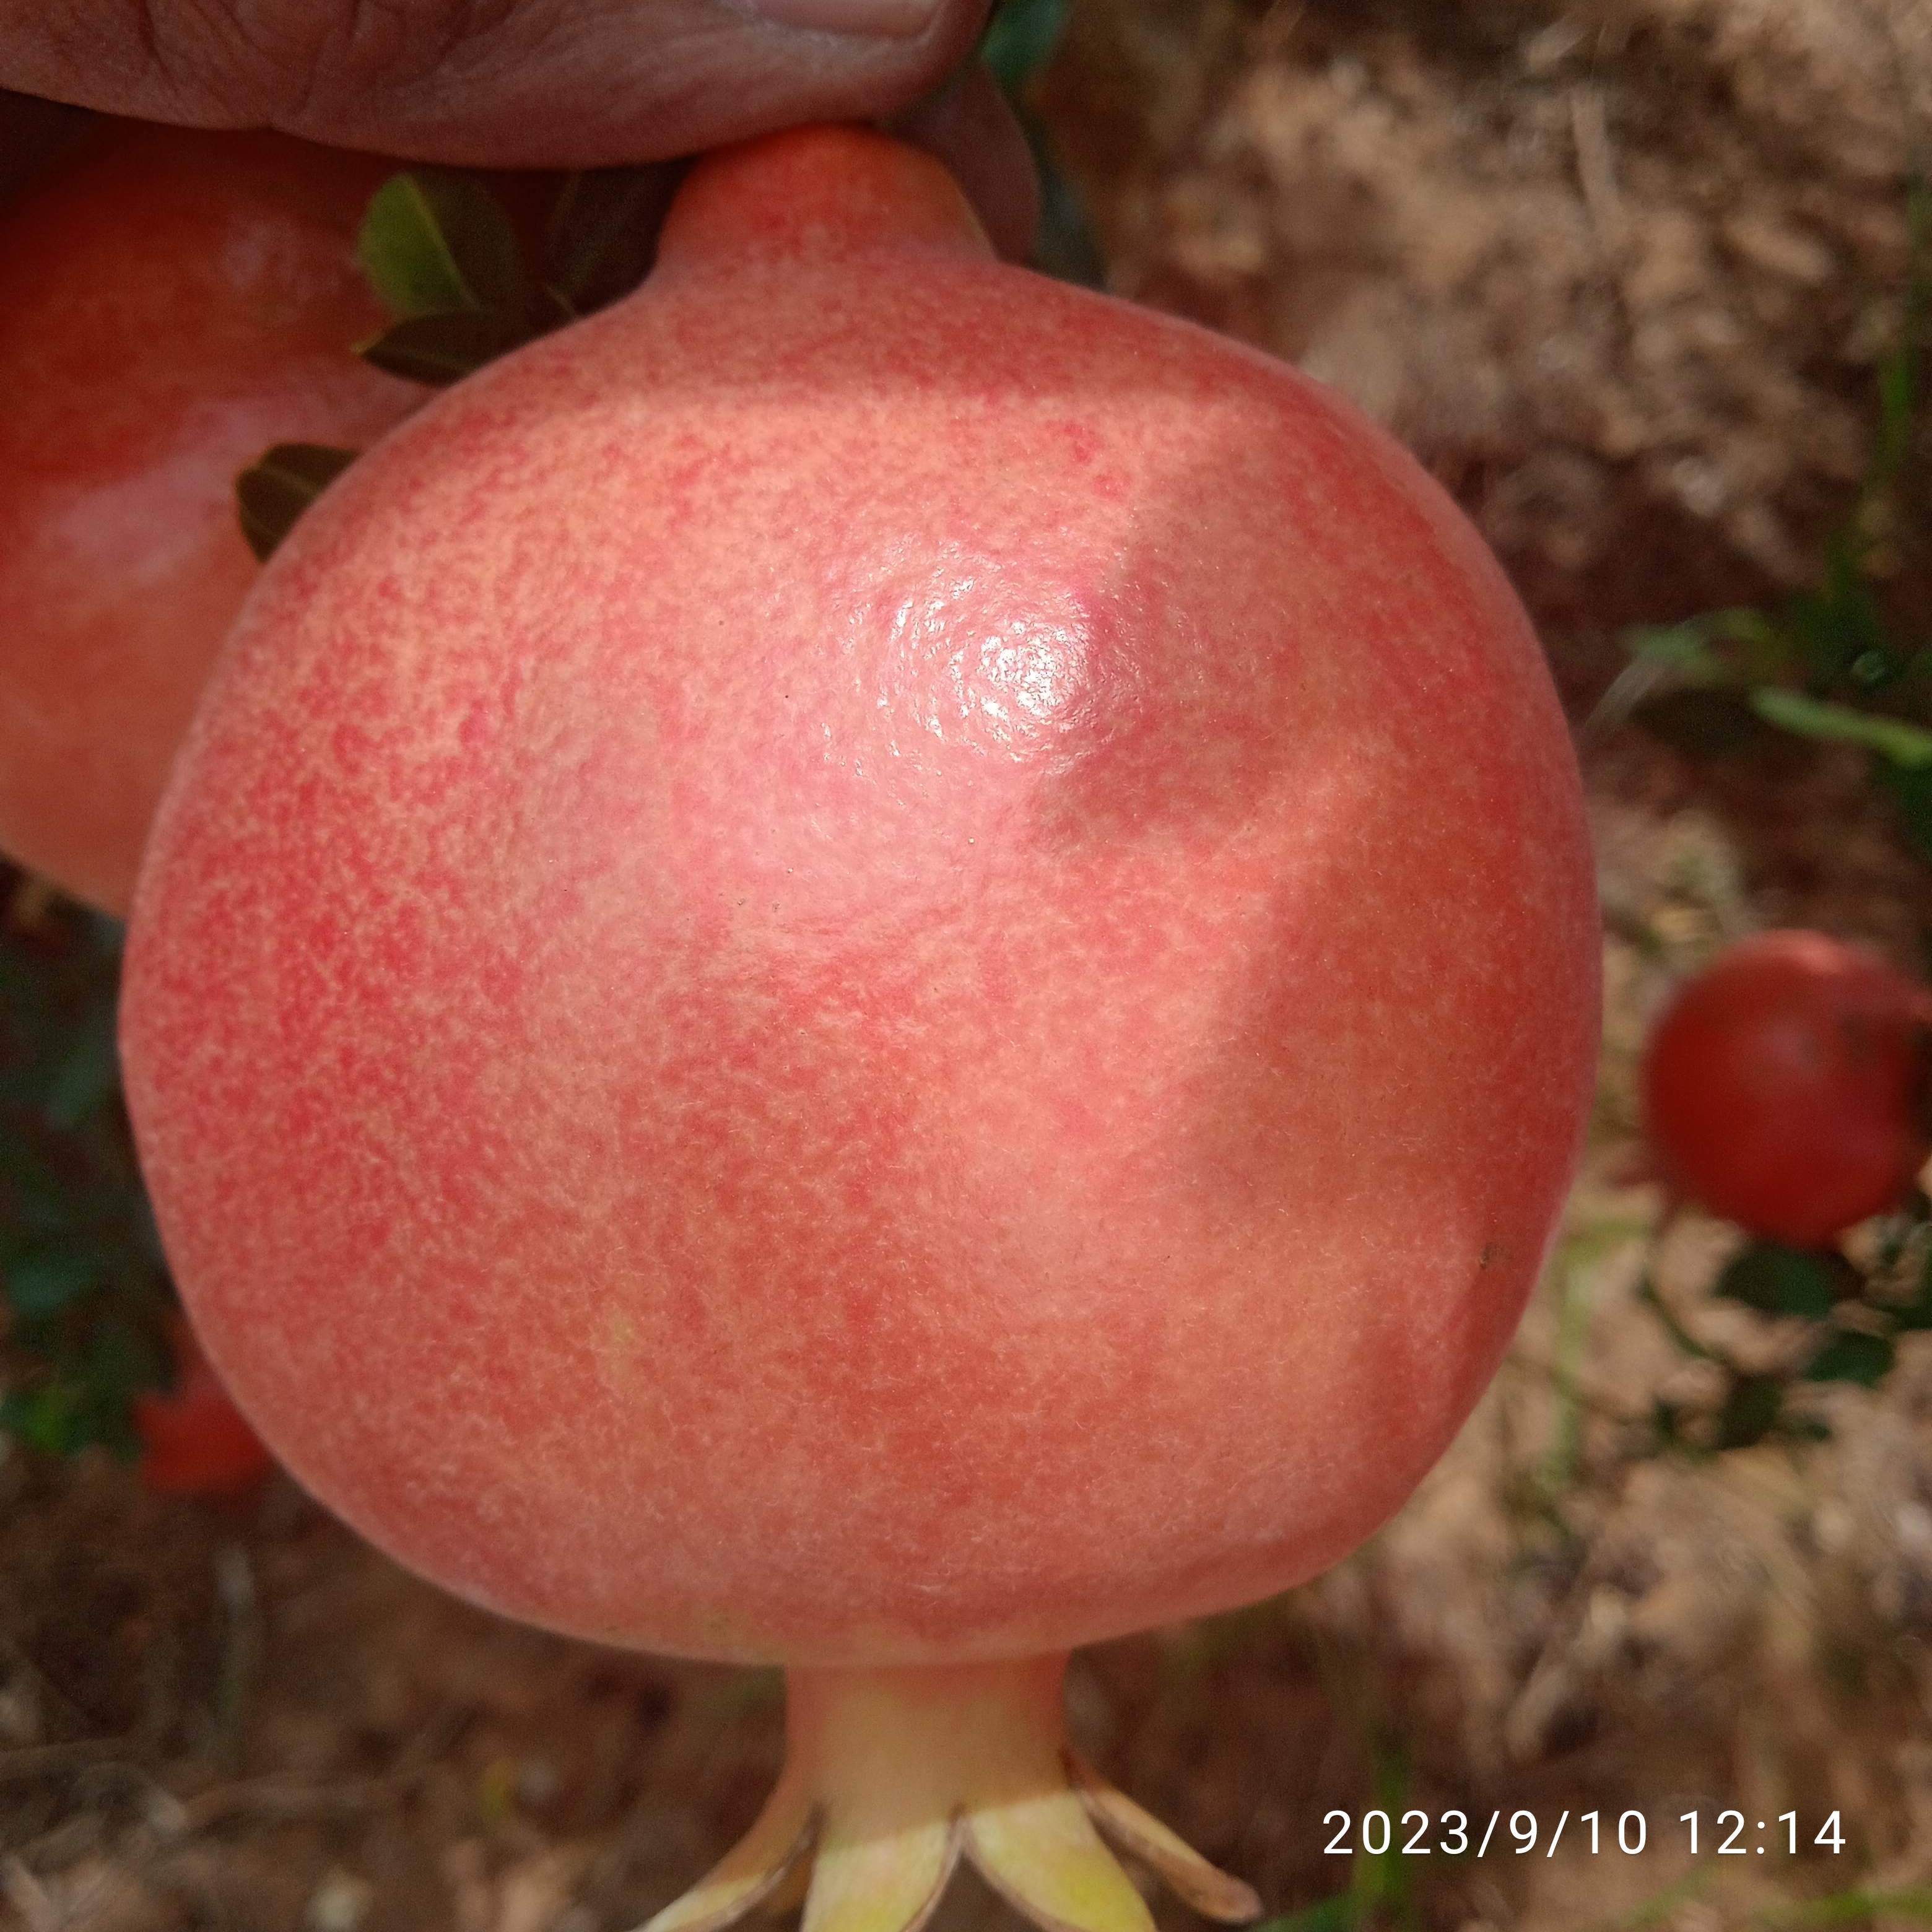
Label: Healthy